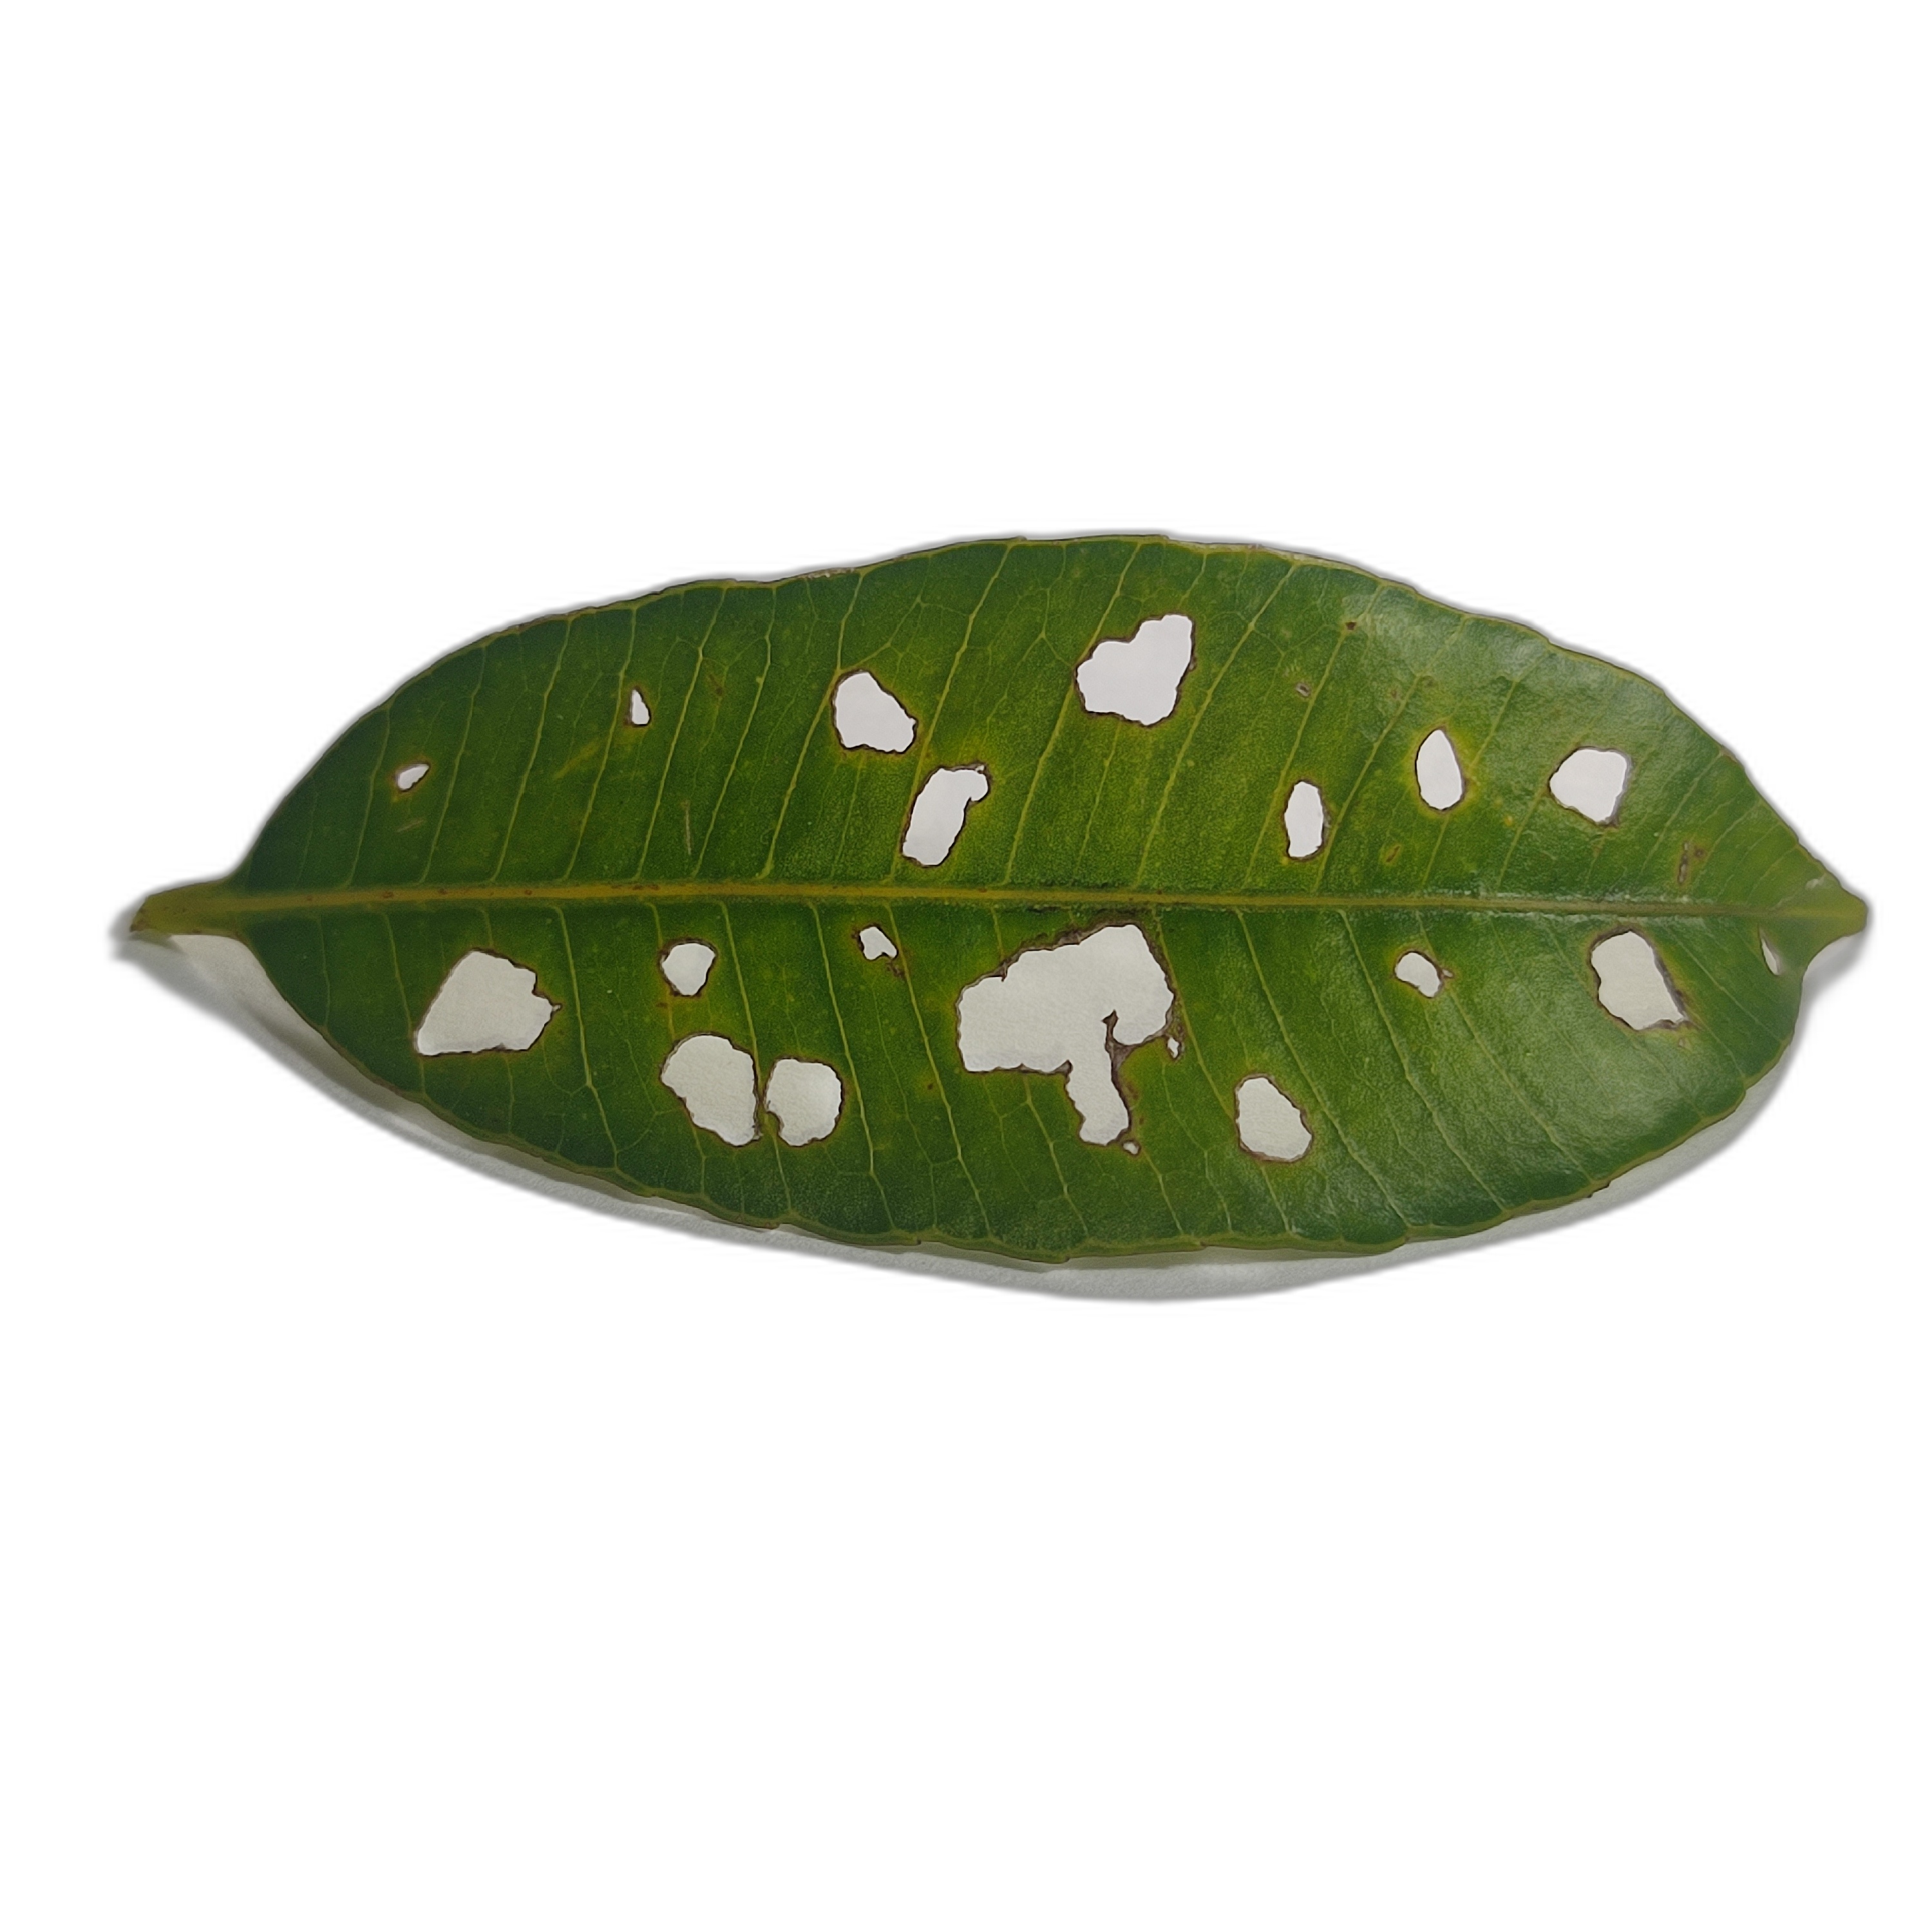
Label: not_healthy